Mattanza

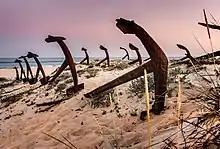
Abandoned anchors on Tavira Island, Portugal as a result of the decline of the Almadrava tradition

From March the tuna schools migrate through the Strait of Gibraltar into the Mediterranean to visit their spawning grounds.